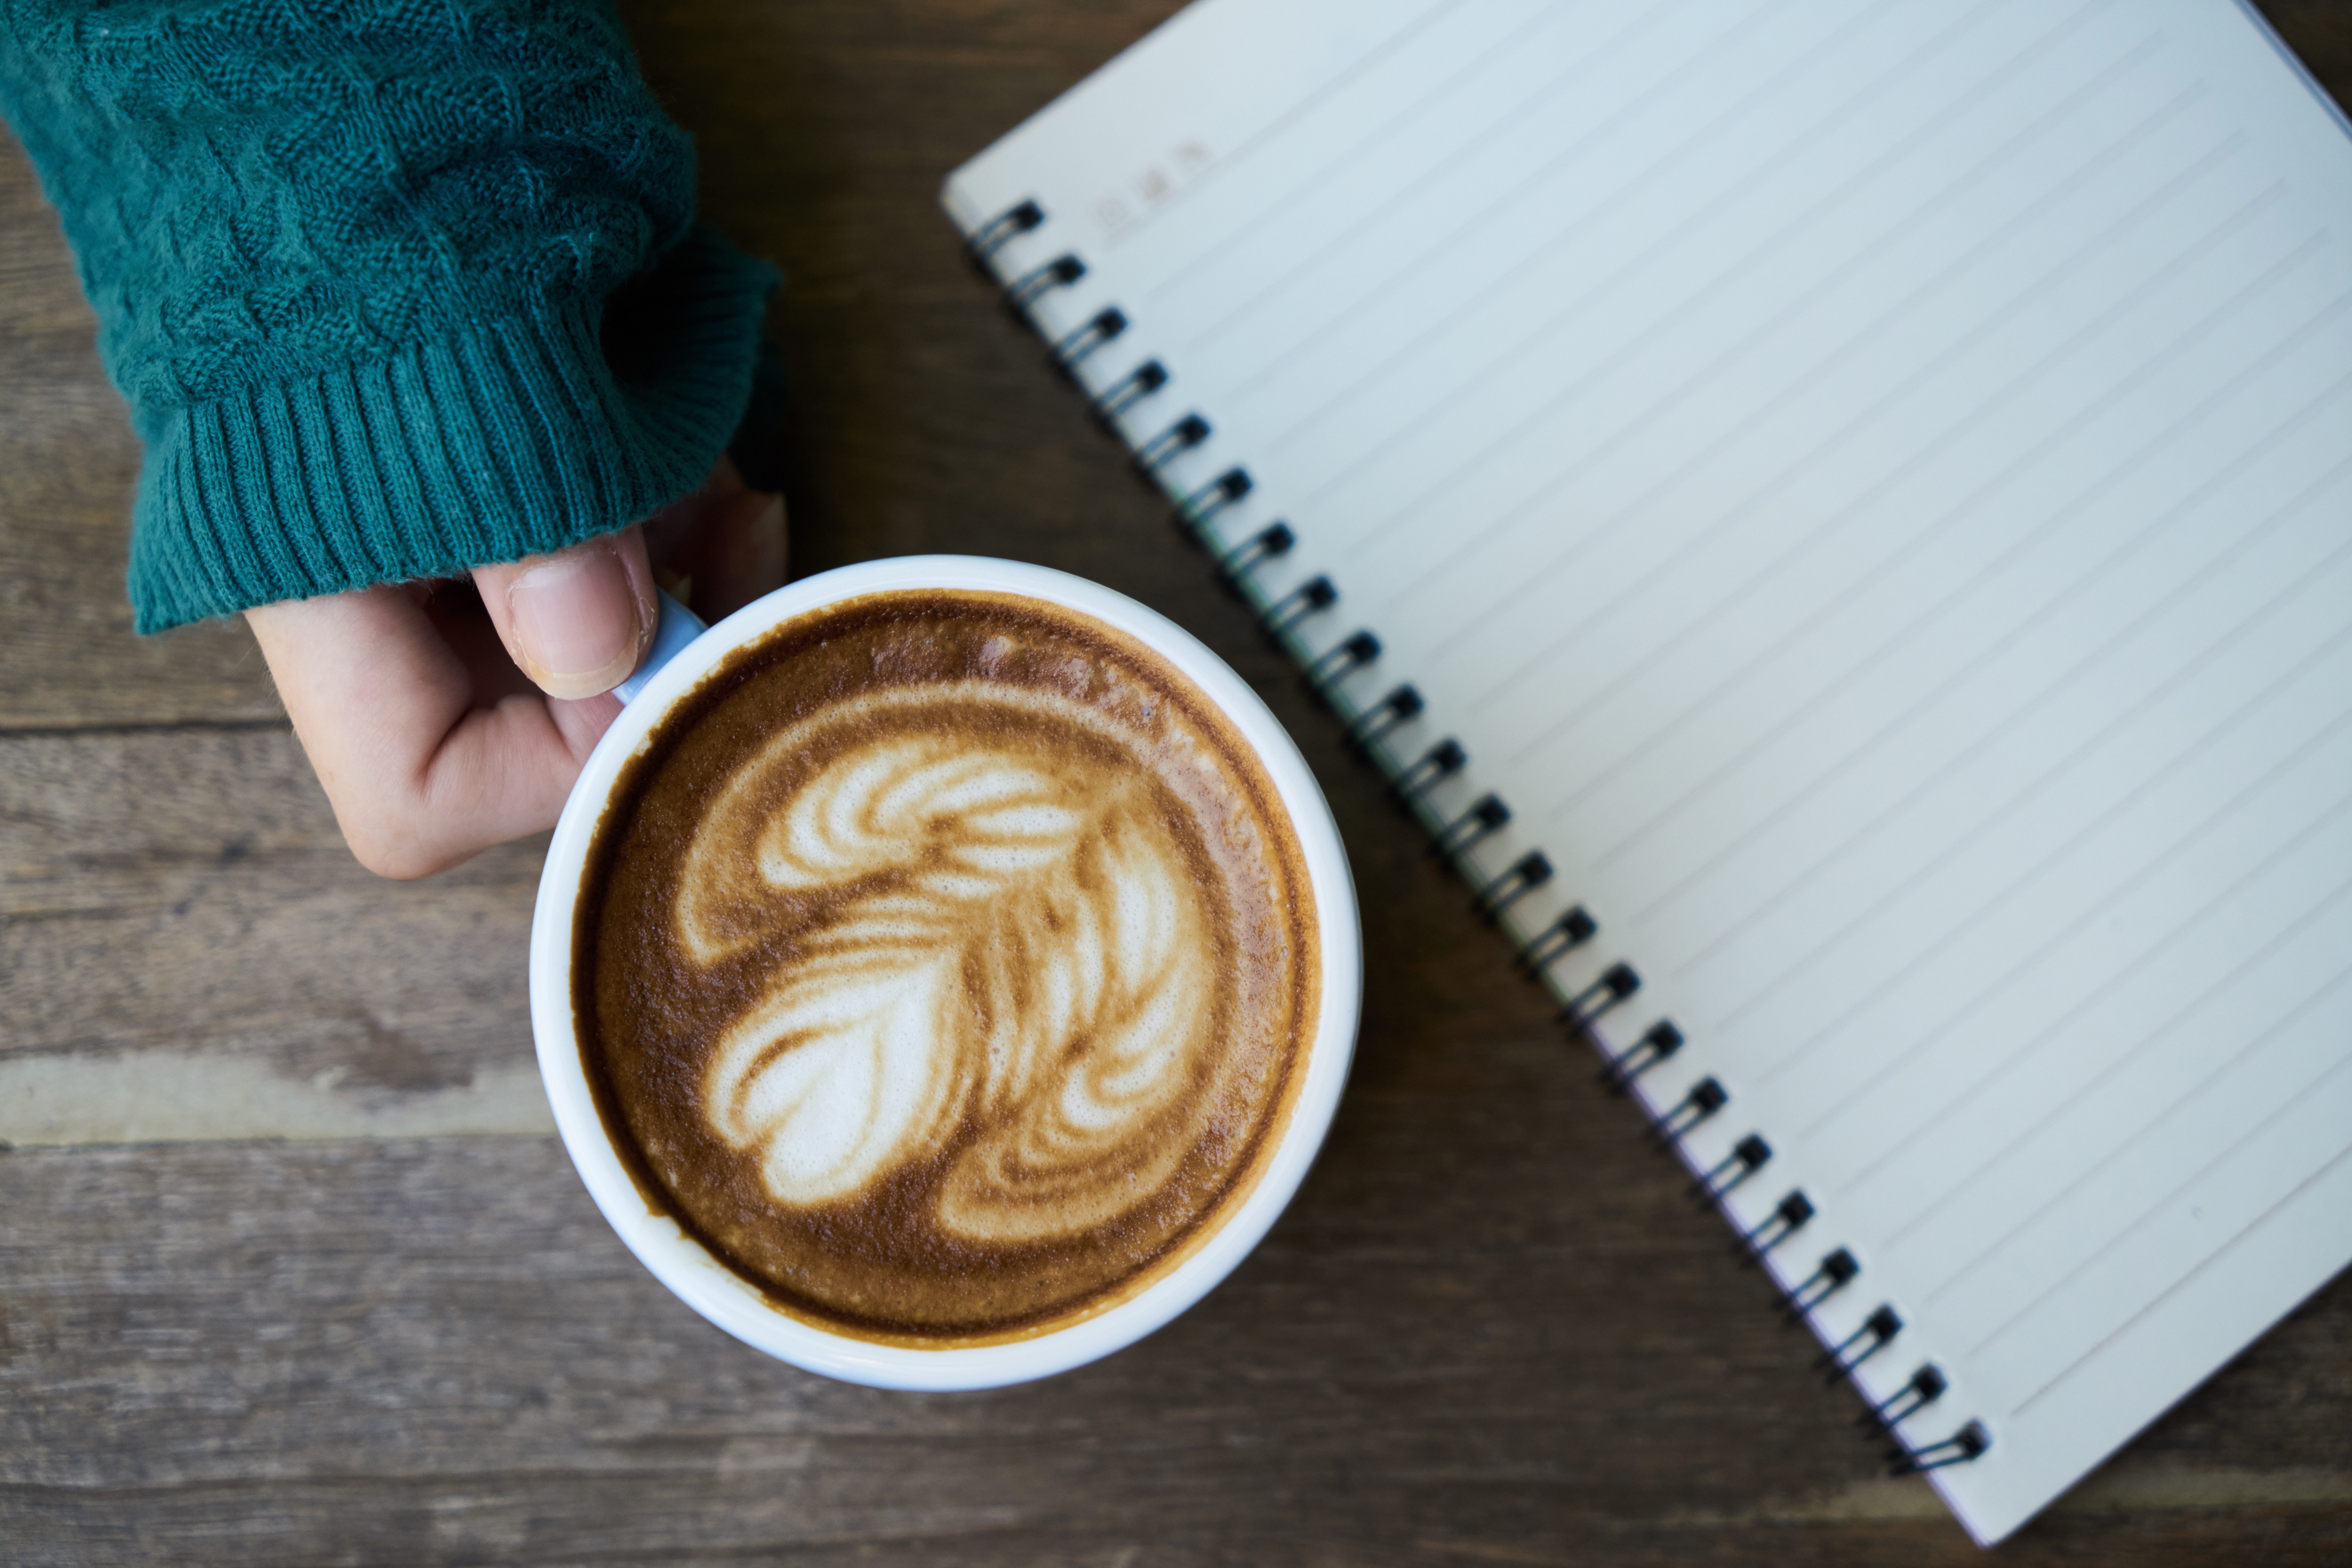
flat white, coffee, caff macchiato, cortado, latte, cafe au lait, caffeine, cup, white coffee, drink, coffee cup, cappuccino, coffee milk, wood, espresso, ristretto, cuban espresso, food, mocaccino, drinkware, tableware, hot chocolate, Single origin coffee, cafe, cuisine